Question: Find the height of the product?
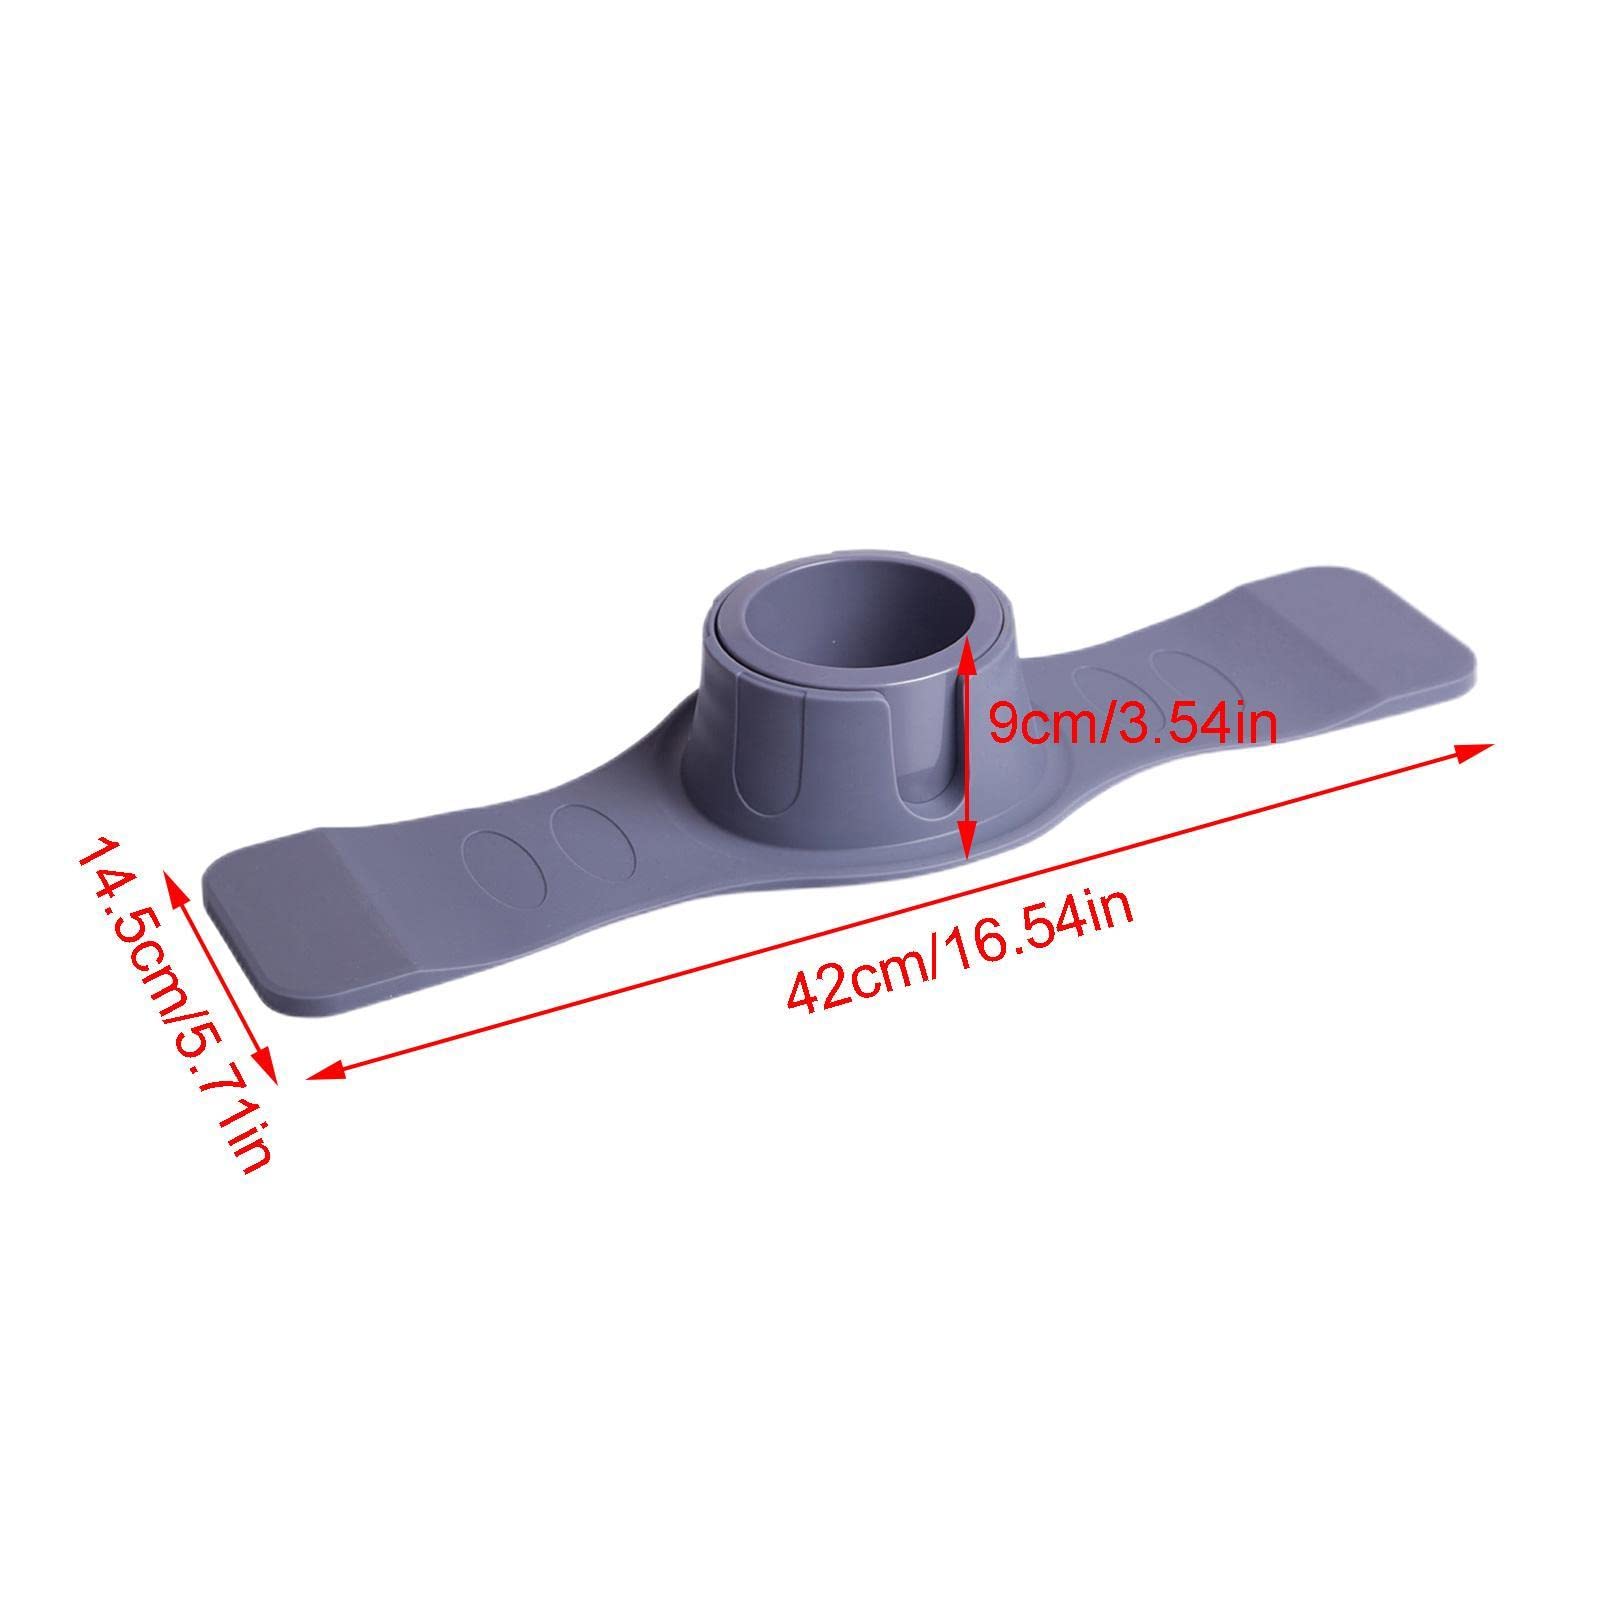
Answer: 9.0 centimetre